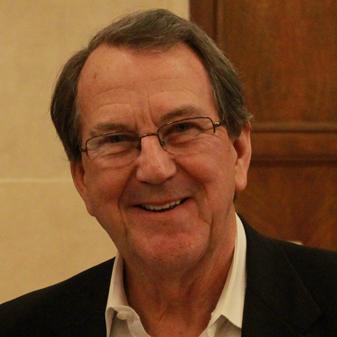
Age: 67